Wayne County Courthouse District

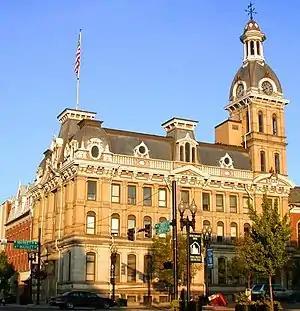
Wayne County Courthouse

The Wayne County Courthouse is located in Wooster, Ohio and was constructed to Thomas Boyd's design from 1877 to 1879. The building is designed in classic Second Empire style and is composed of sandstone. The architect originally designed a symmetrical building separate from the old north annex of the previous courthouse. The reluctant county officials cited money issues and ordered the new building to be built connected to the old, thus giving it an offset appearance.